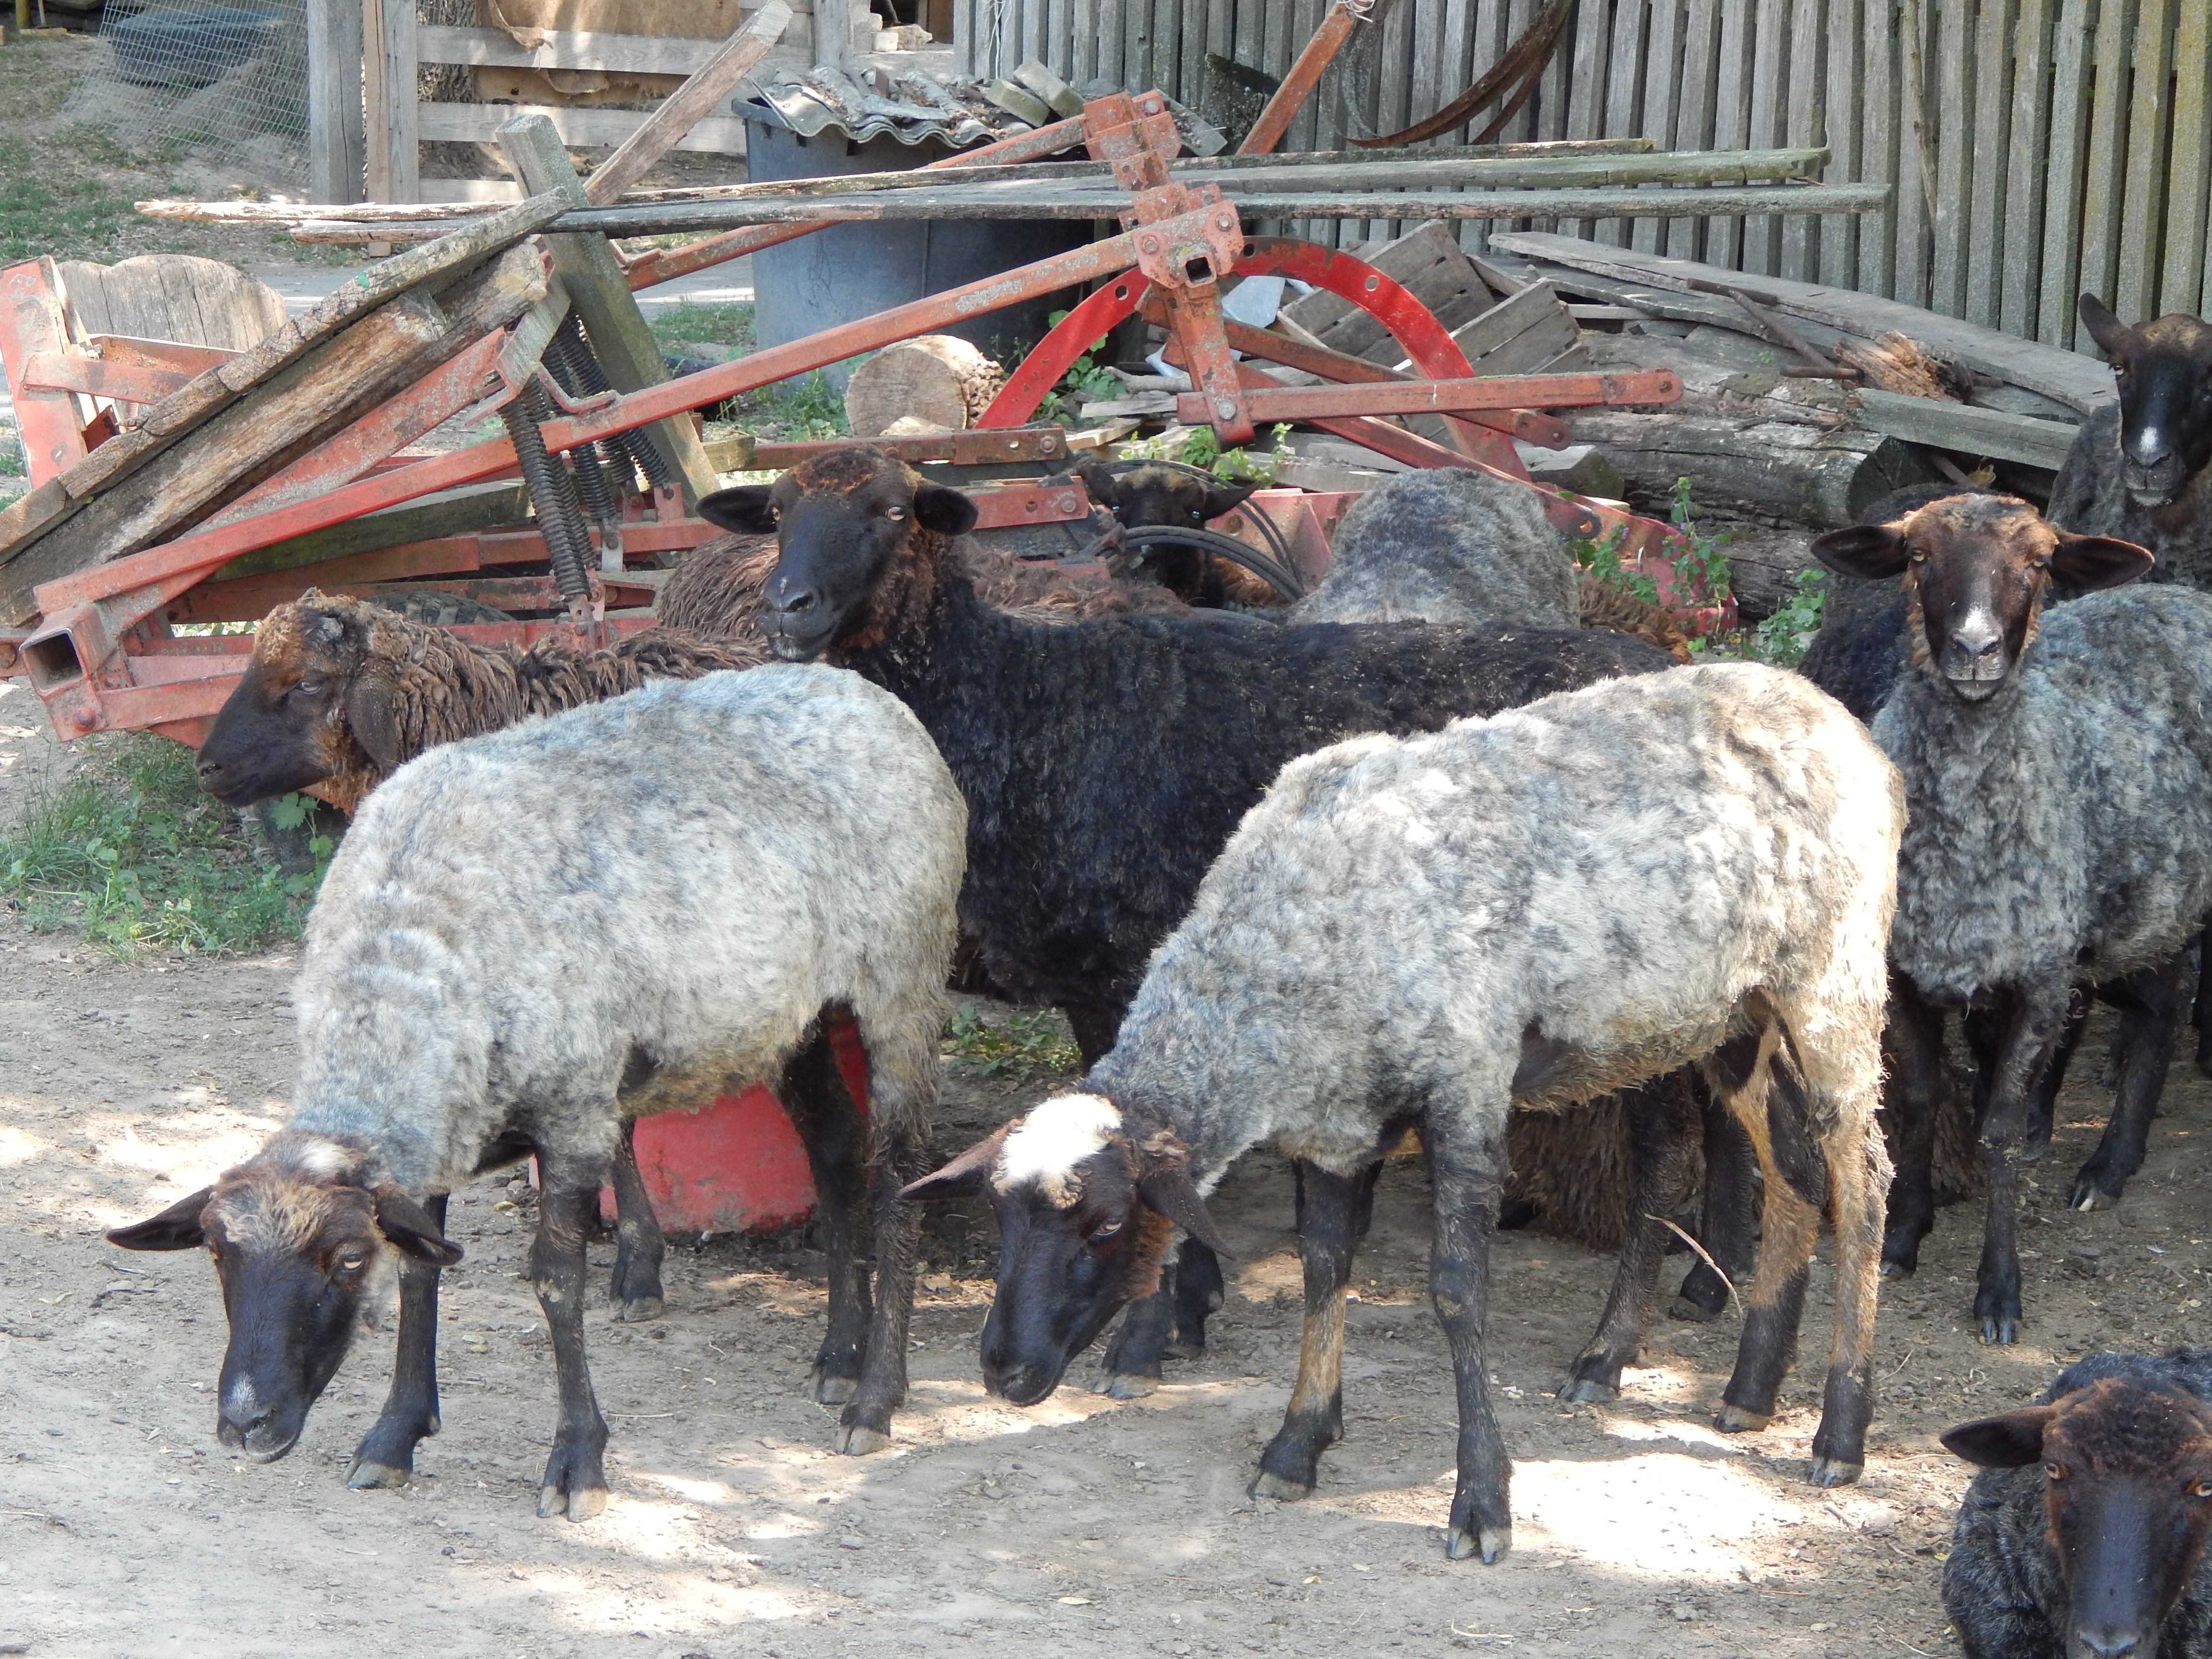
animal, background, animals, nature, winter, lemur, white, head, mammal, tiger, beautiful, wild, wildlife, cat, zoo, cage, enclosure, portrait, cute, park, domestic, face, field, scene, funny, sheep, herd, livestock, cow goat family, goats